Wind power in Pennsylvania

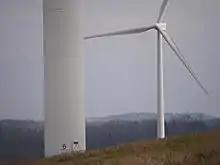
Patton Wind Farm

See also: List of power stations in Pennsylvania § Wind